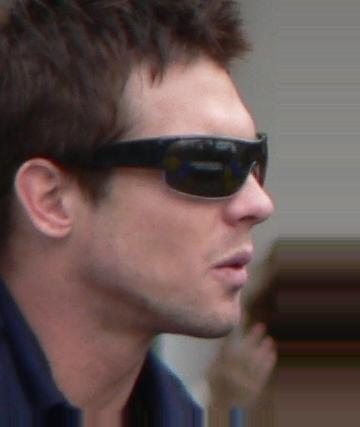
Age: 27